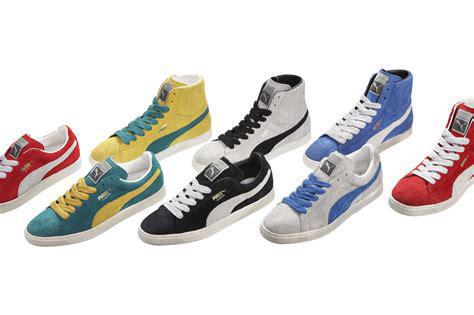
Brand: Puma
Model: Suede